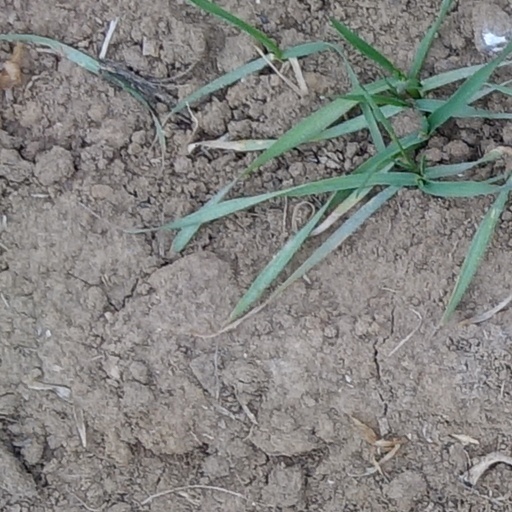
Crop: wheat